Bridgeport, Connecticut

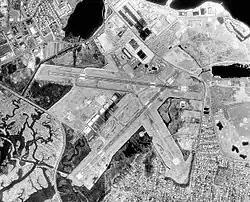
Sikorsky Memorial Airport (BDR), in neighboring Stratford; no longer offers commercial flights.

At least 92 languages are spoken as primary languages by Bridgeport Public School students according to district data in 2022. 3,145 students are missing data in primary language.